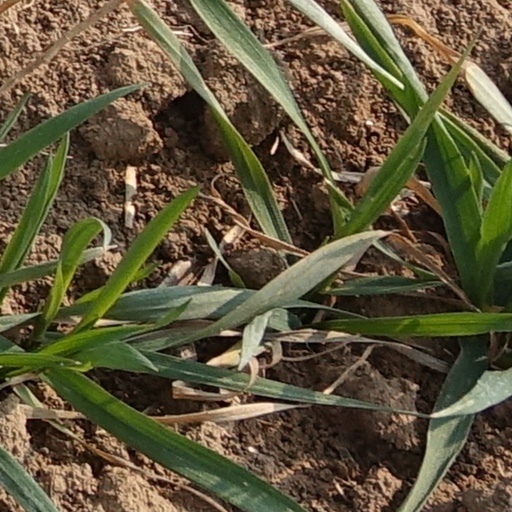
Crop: wheat